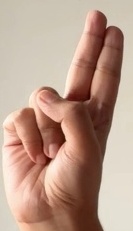
ASL sign: U